Horizon Air

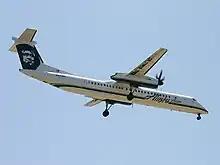
Bombardier Q400 in Alaska Airlines' livery, shortly after the retirement of the Horizon Air brand in 2011

In late 2010, Horizon's parent company, the Alaska Air Group, made the decision to no longer operate Horizon as a separate regional airline. Starting on January 1, 2011, Horizon shifted to a capacity purchase agreement (CPA) business model, which had by that time become the regional airline industry standard. Under the CPA, Horizon operates and maintains its aircraft, while Alaska Airlines is responsible for scheduling, marketing and pricing all flights. As part of the change to the new business model, the Horizon Air brand was retired and all Horizon planes were repainted with a co-branded "Alaska " livery.